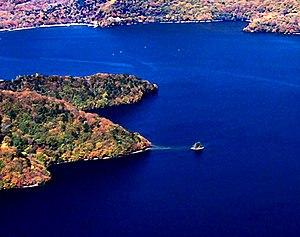
Japon
Le lac Chūzenji est un lac naturel d'eau douce du Japon situé à Nikkō dans la préfecture de Tochigi, sur l'île Honshū, au nord de l'agglomération de Tokyo. Cette étendue d'eau, d'une superficie d'environ 11,9 km², constitue la source de la rivière Daiya, un cours d'eau du bassin versant du fleuve Tone. Elle est apparue il y a 17 000 ans, au cours d'une brève période d'activité volcanique du mont Nantai, l'un des sommets des monts Nikkō.